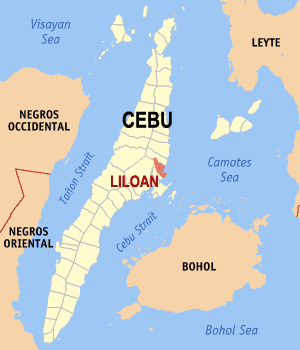
Le phare de Bagacay est un phare situé sur la Pointe de Bagacay, dans la ville de Liloan dans la province Cebu, aux Philippines. Le phare a été érigé lors de la colonisation espagnole et fait désormais partie du patrimoine culturel philippin.
Liloan est une municipalité de la province de Cebu, au centre-est de l'île de Cebu, aux Philippines.